Roscoea

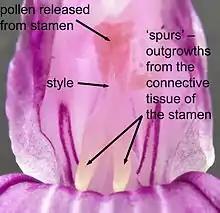
Flower of "Roscoea auriculata" showing the "spurs" on the stamen

The orchid-like flowers with a long floral tube appear to be an adaptation for pollination by long-tongued insects specializing in this type of flower. The design of the flower suggests that the lip acts as a landing platform and that if a pollinator puts its head into the flower in order to obtain nectar, it will push down on the spurs on the stamen, causing the anther (and the stigma which is held in front of it) to bend over and contact the insect's back. However, in the only two species so far studied in detail ("R. cautleyoides" and "R. humeana"), the actual pollinators were short-tongued pollen-collecting bees. In at least one species, "R. schneideriana", it has been shown that if cross-pollination does not occur, the stigma bends over towards the anthers, thus effecting self-pollination. One suggestion is that although the original pollinators may have been long-tongued insects, these are now absent from at least some of the areas where "Roscoea" occurs, so that the genus has been able to survive in its alpine habitats through the presence of generalist pollinators and self-compatibility.